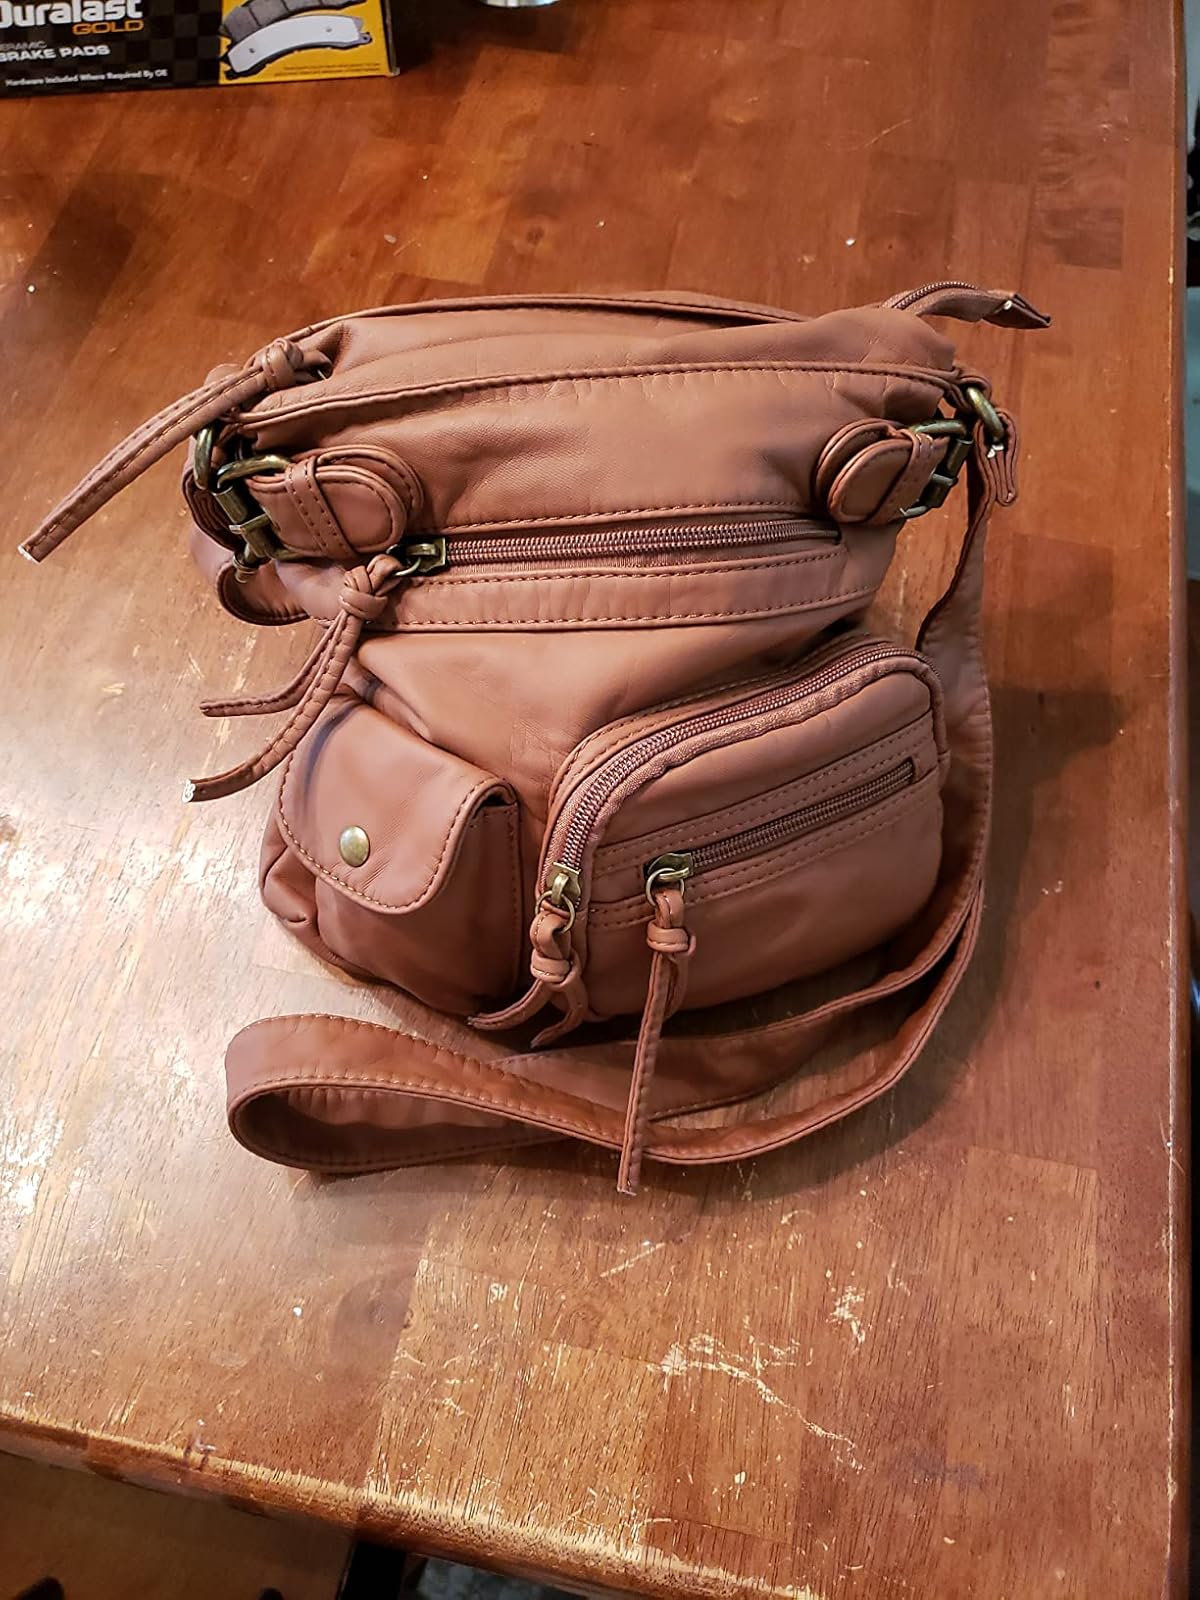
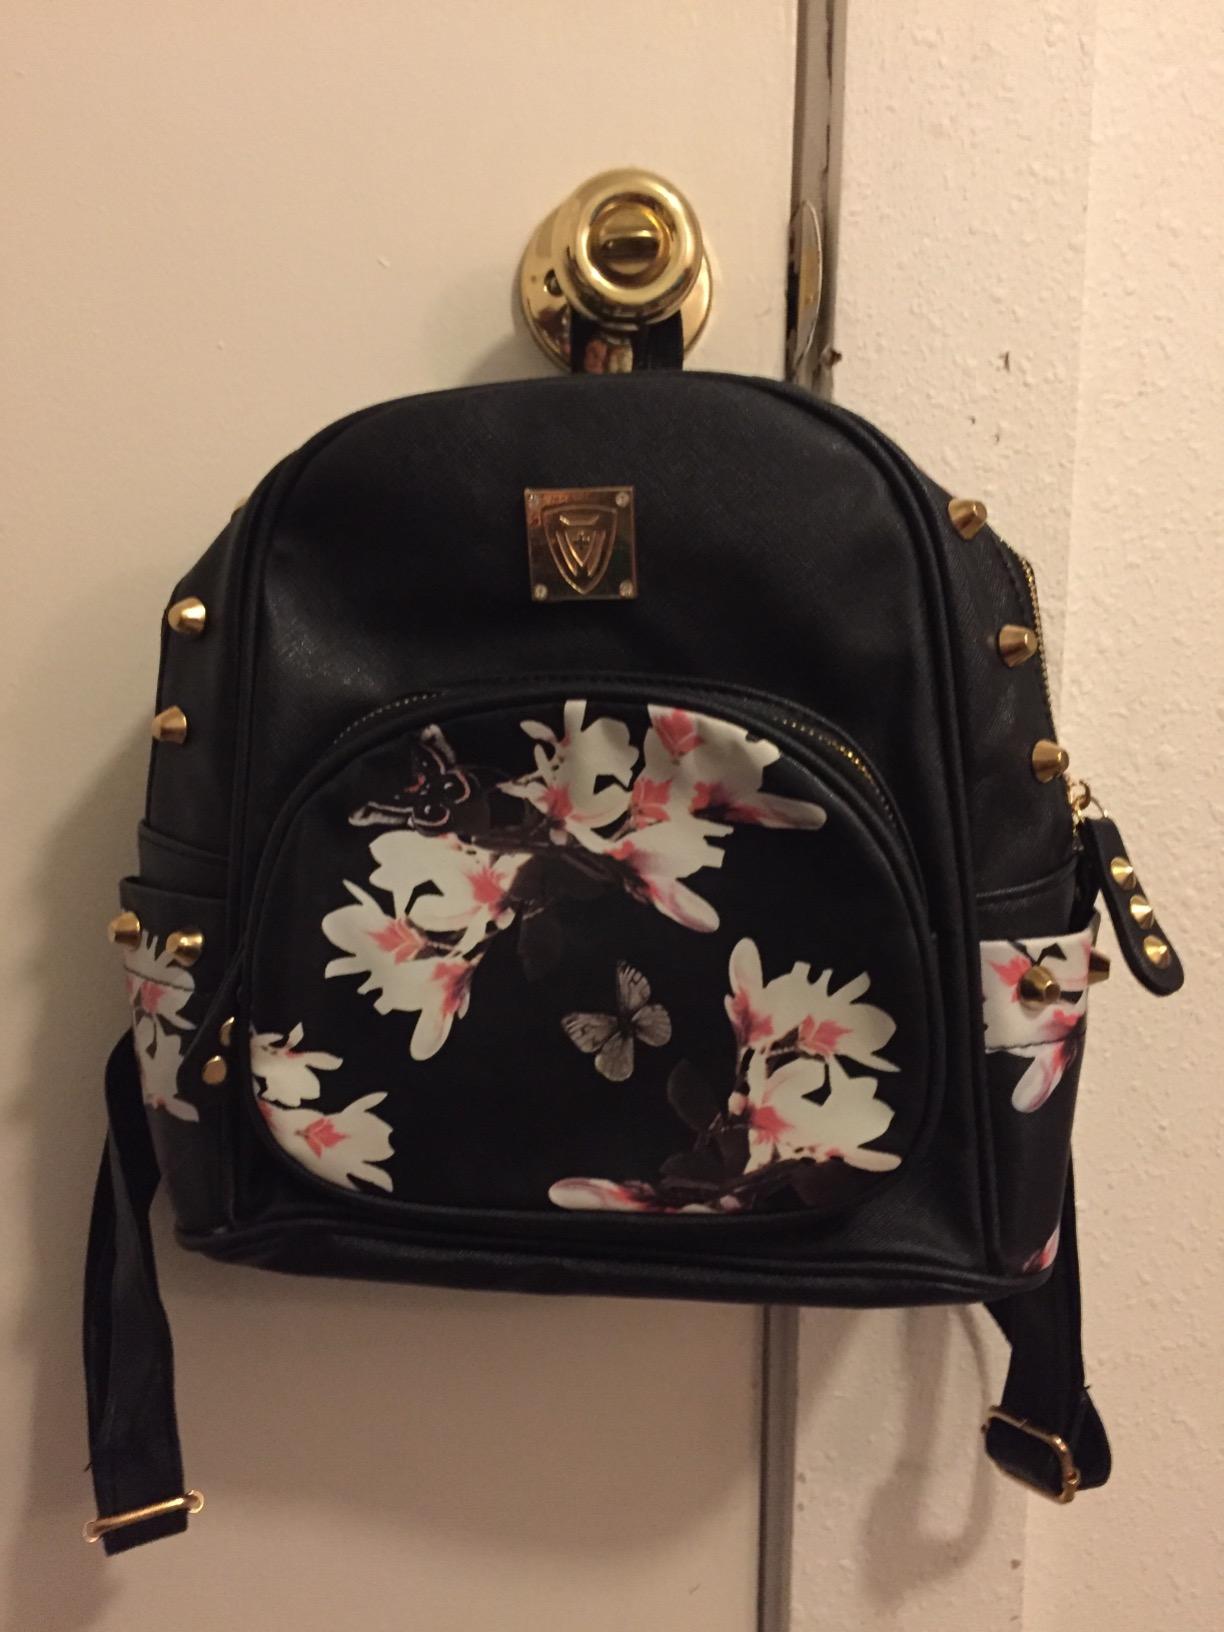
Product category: accessories_handbag
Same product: no